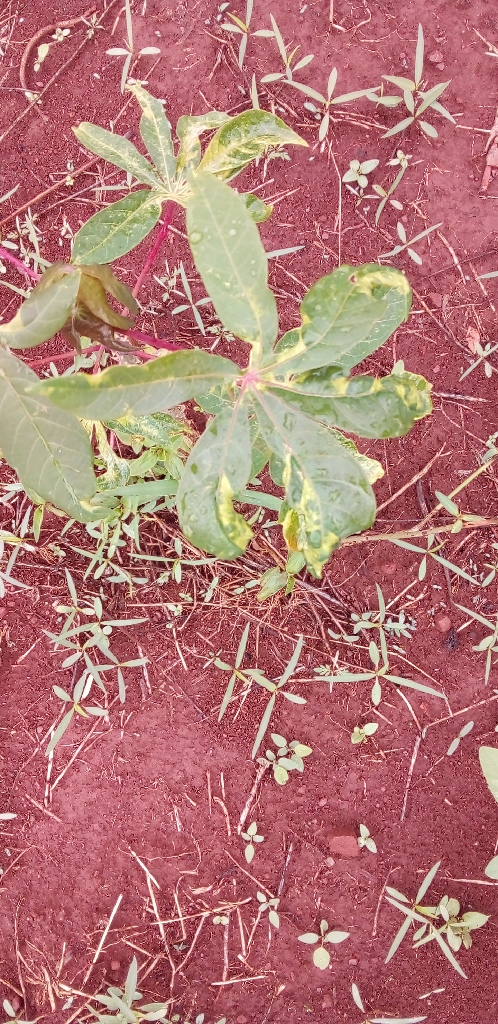
Label: cassava mosaic disease (cmd)